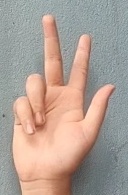
ASL sign: 3